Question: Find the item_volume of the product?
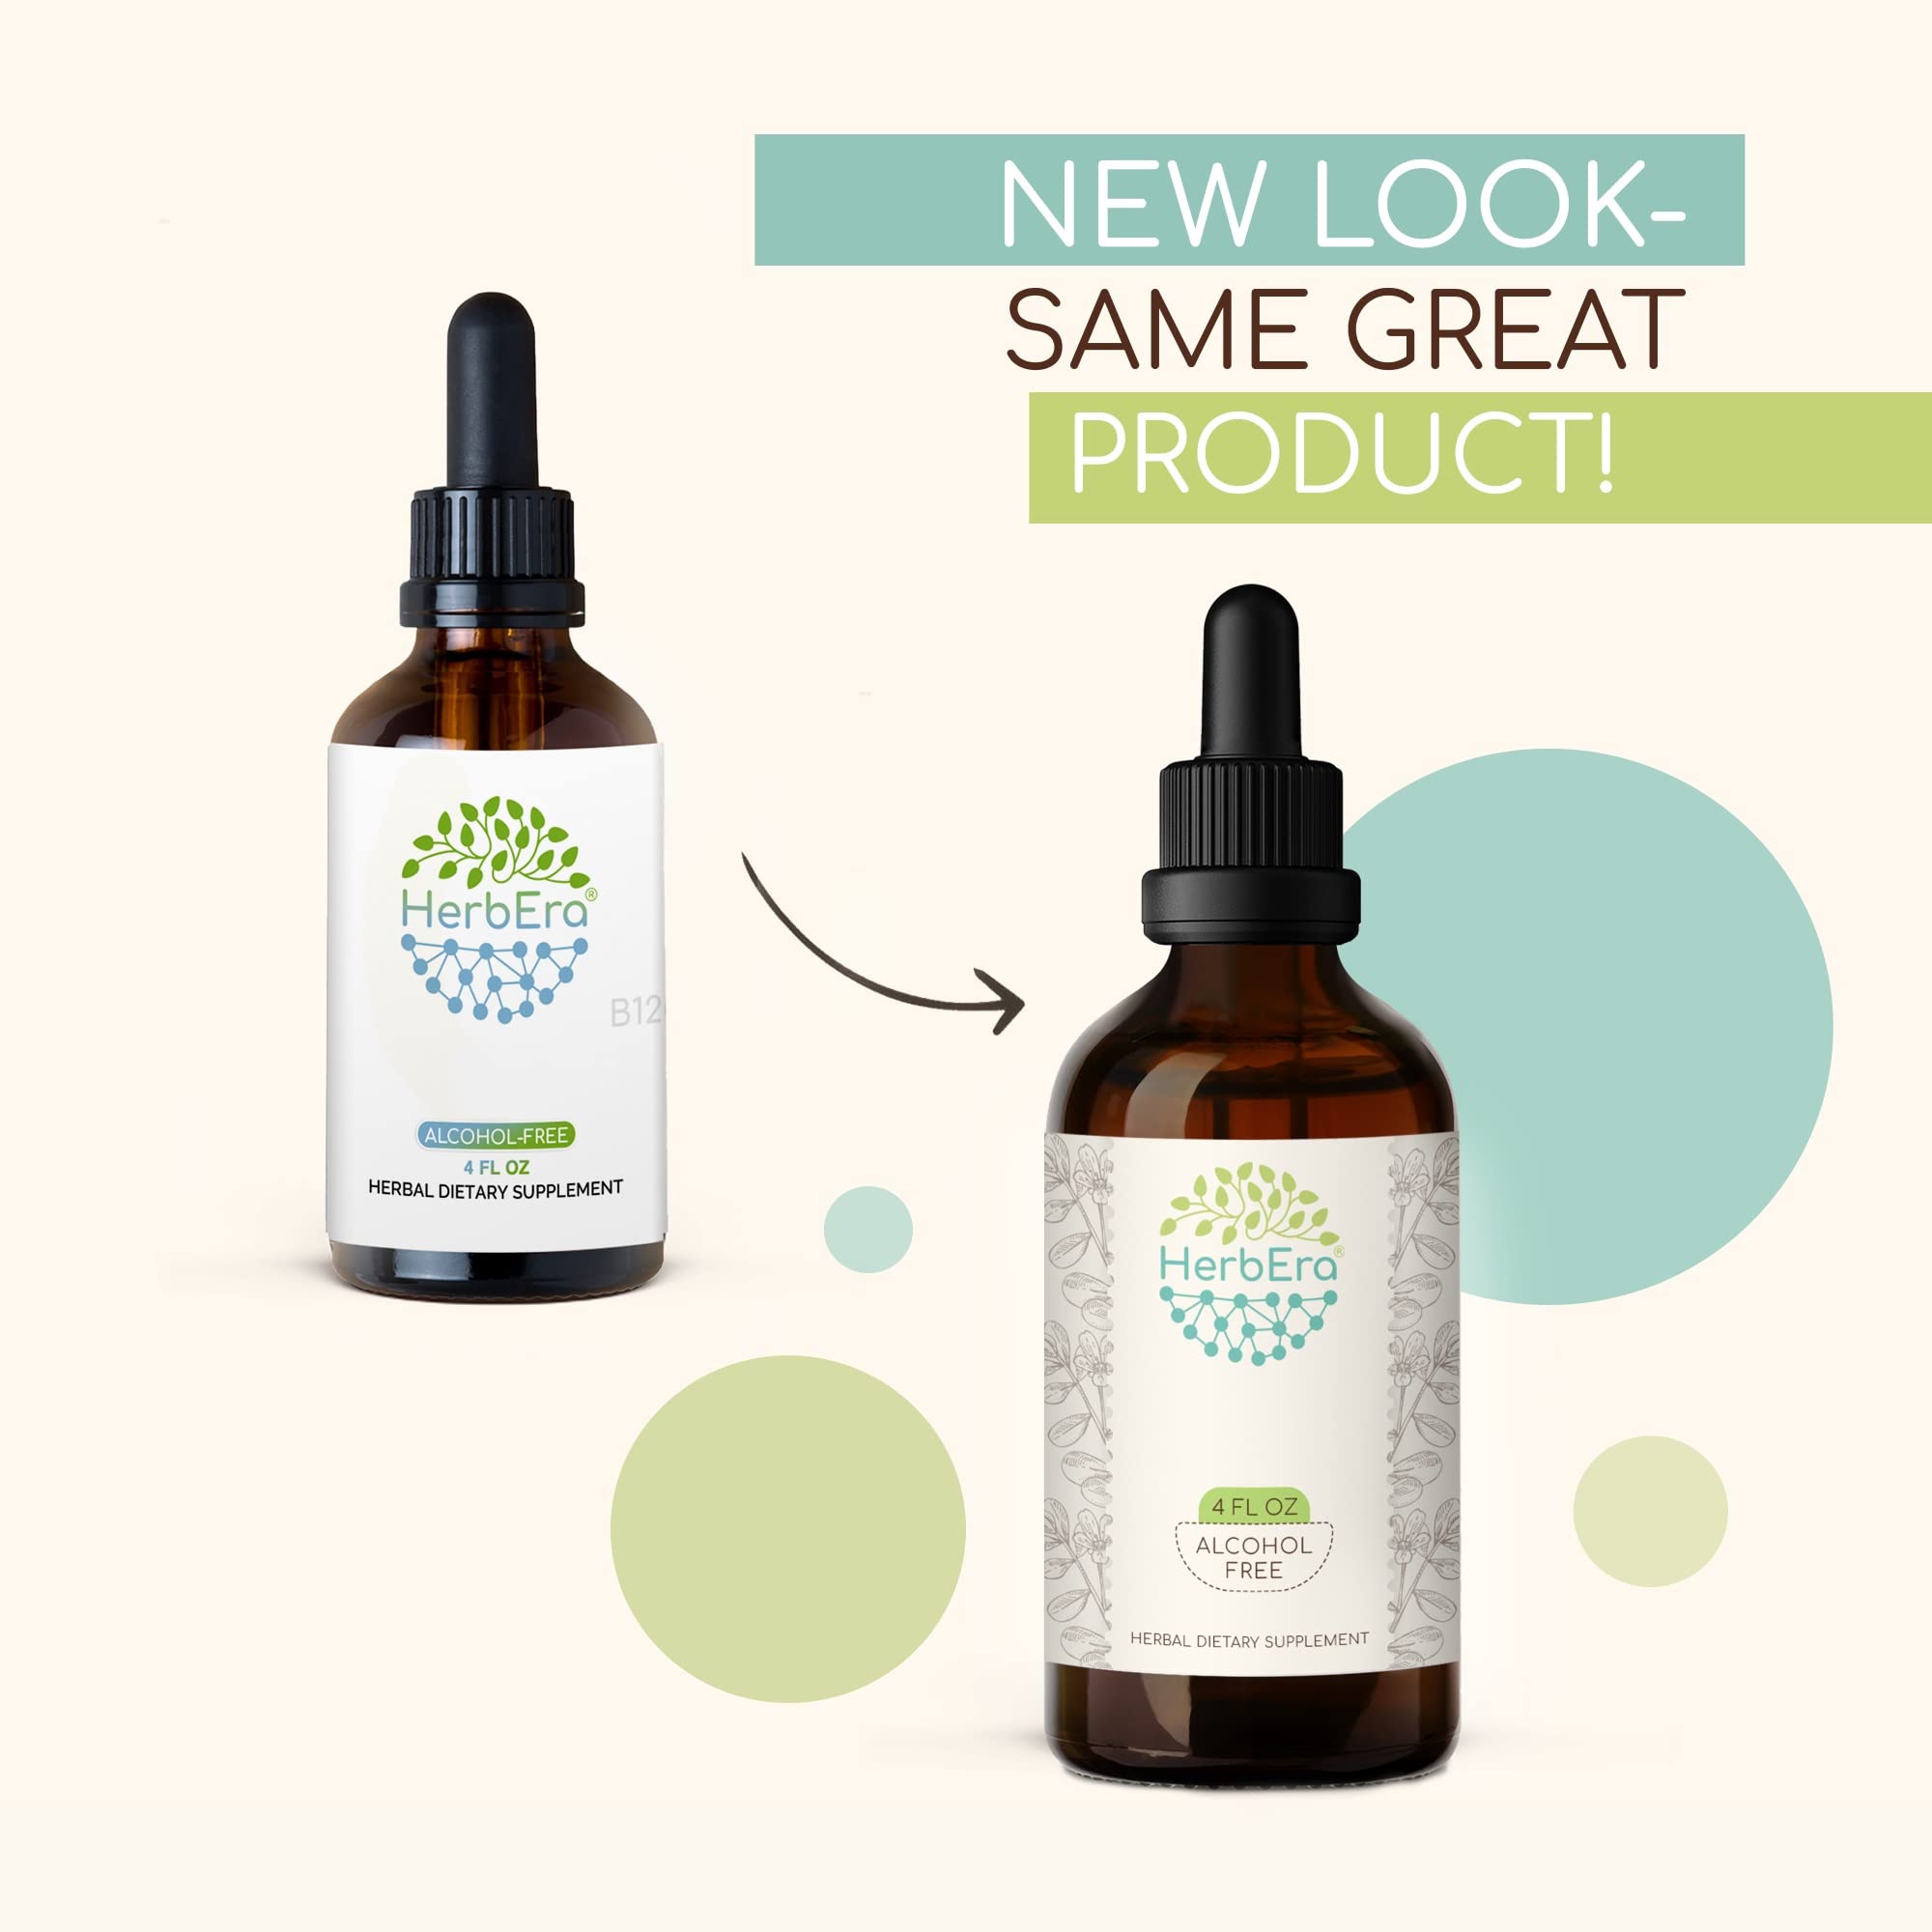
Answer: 4.0 fluid ounce